Church of Iceland

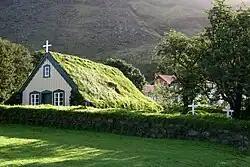
A small wood and turf church in Hof, Iceland

The Church of Iceland, officially the Evangelical Lutheran Church of Iceland, is the national church of Iceland. The church is Christian and professes the Lutheran faith. It is a member of the Lutheran World Federation, the Porvoo Communion, the Communion of Protestant Churches in Europe, and the World Council of Churches.